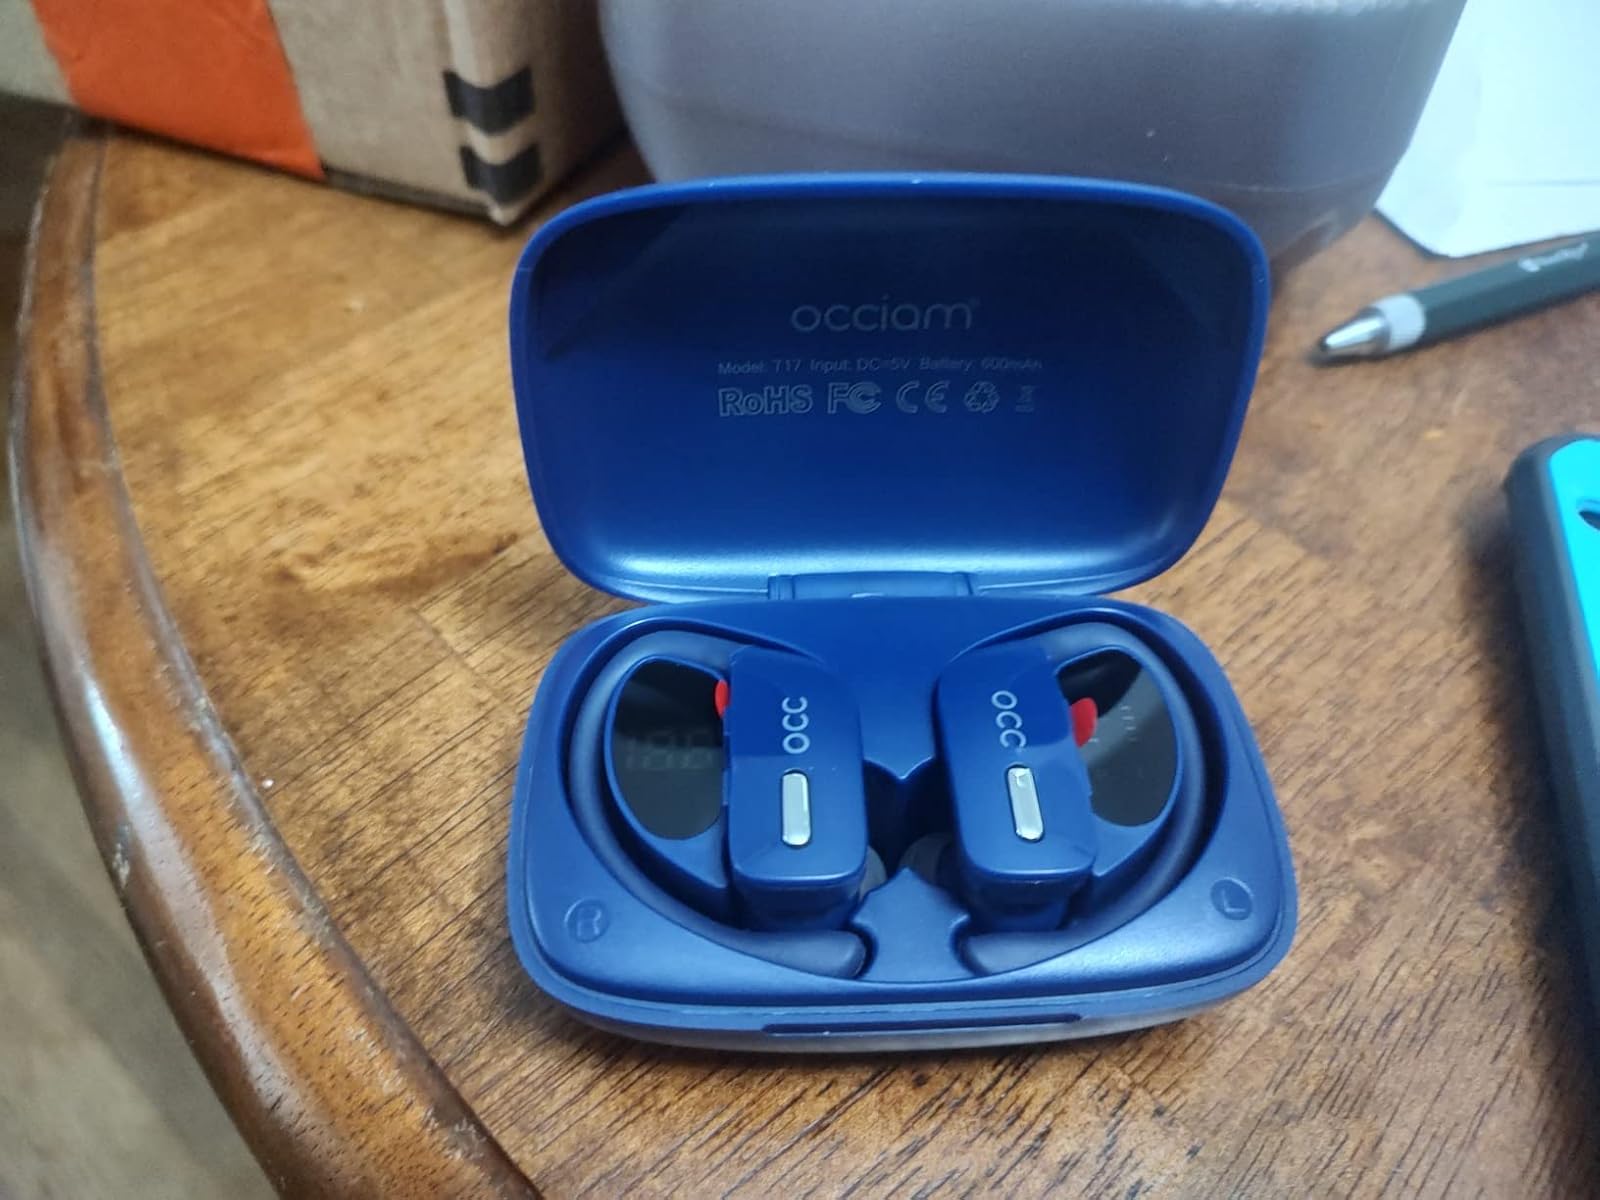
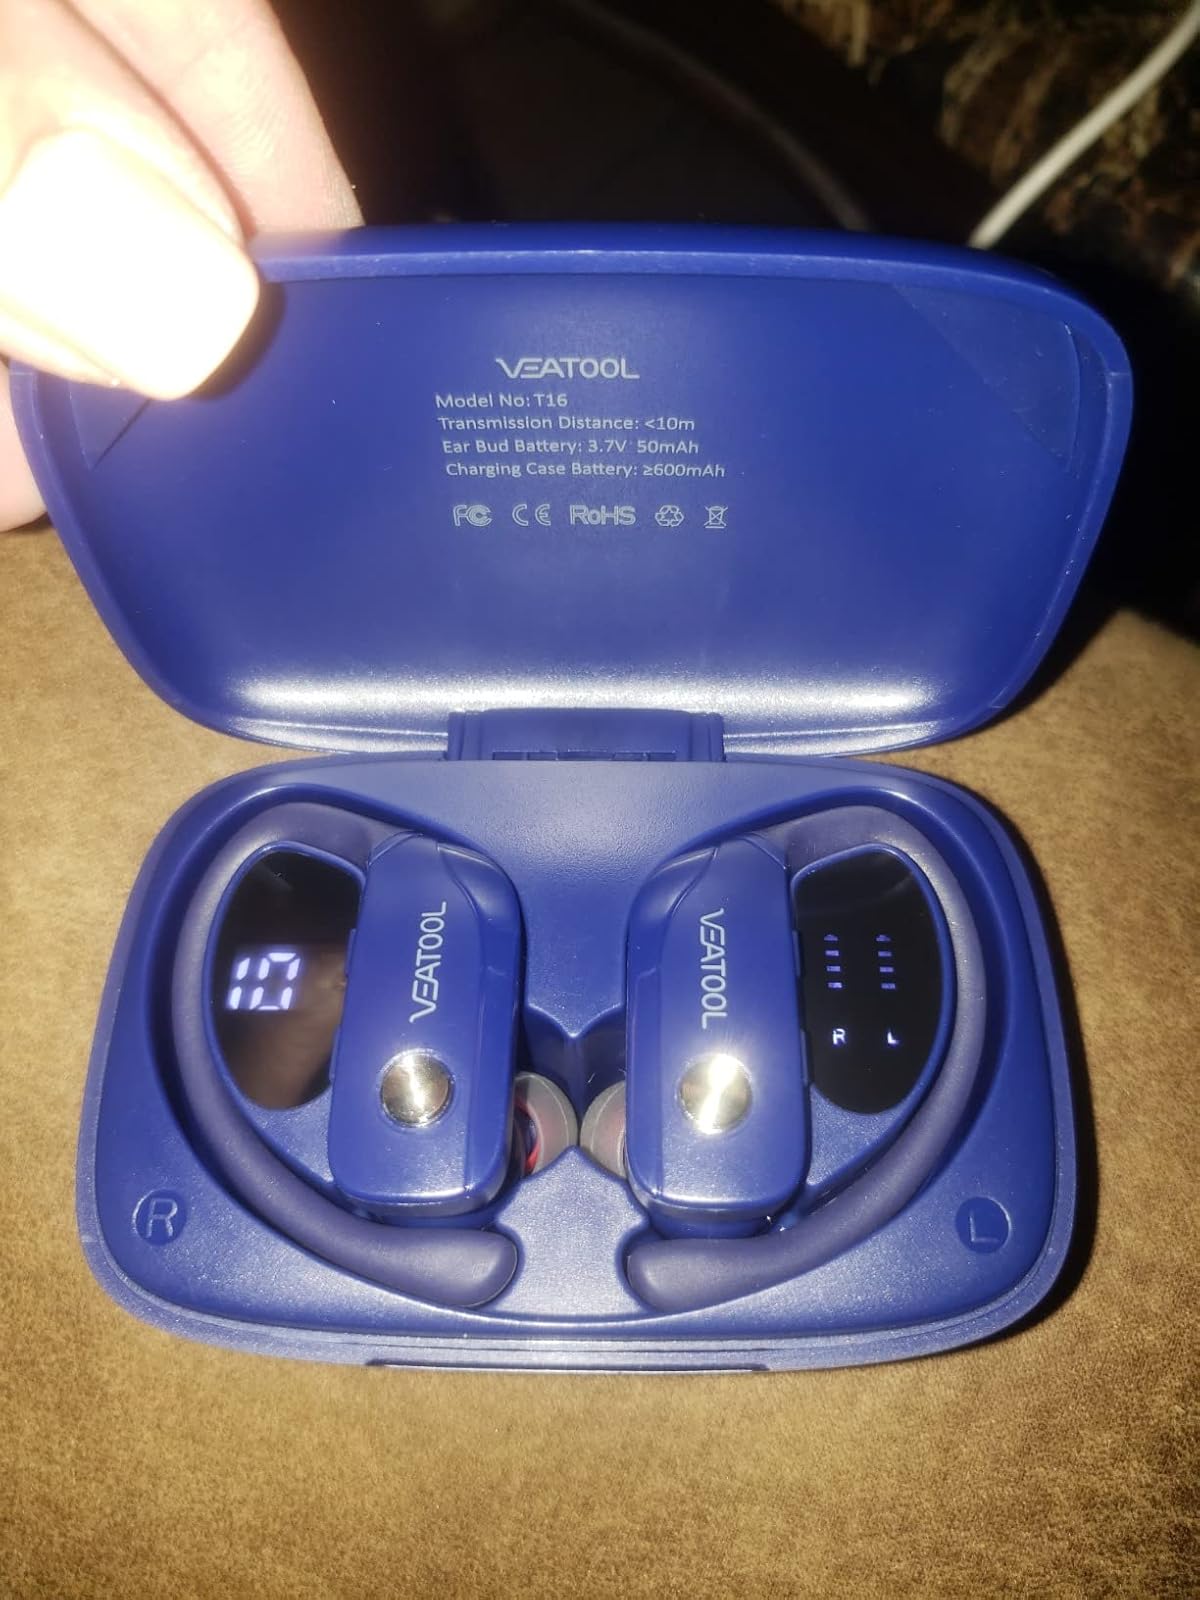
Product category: earbuds
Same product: no